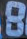
Number: 8